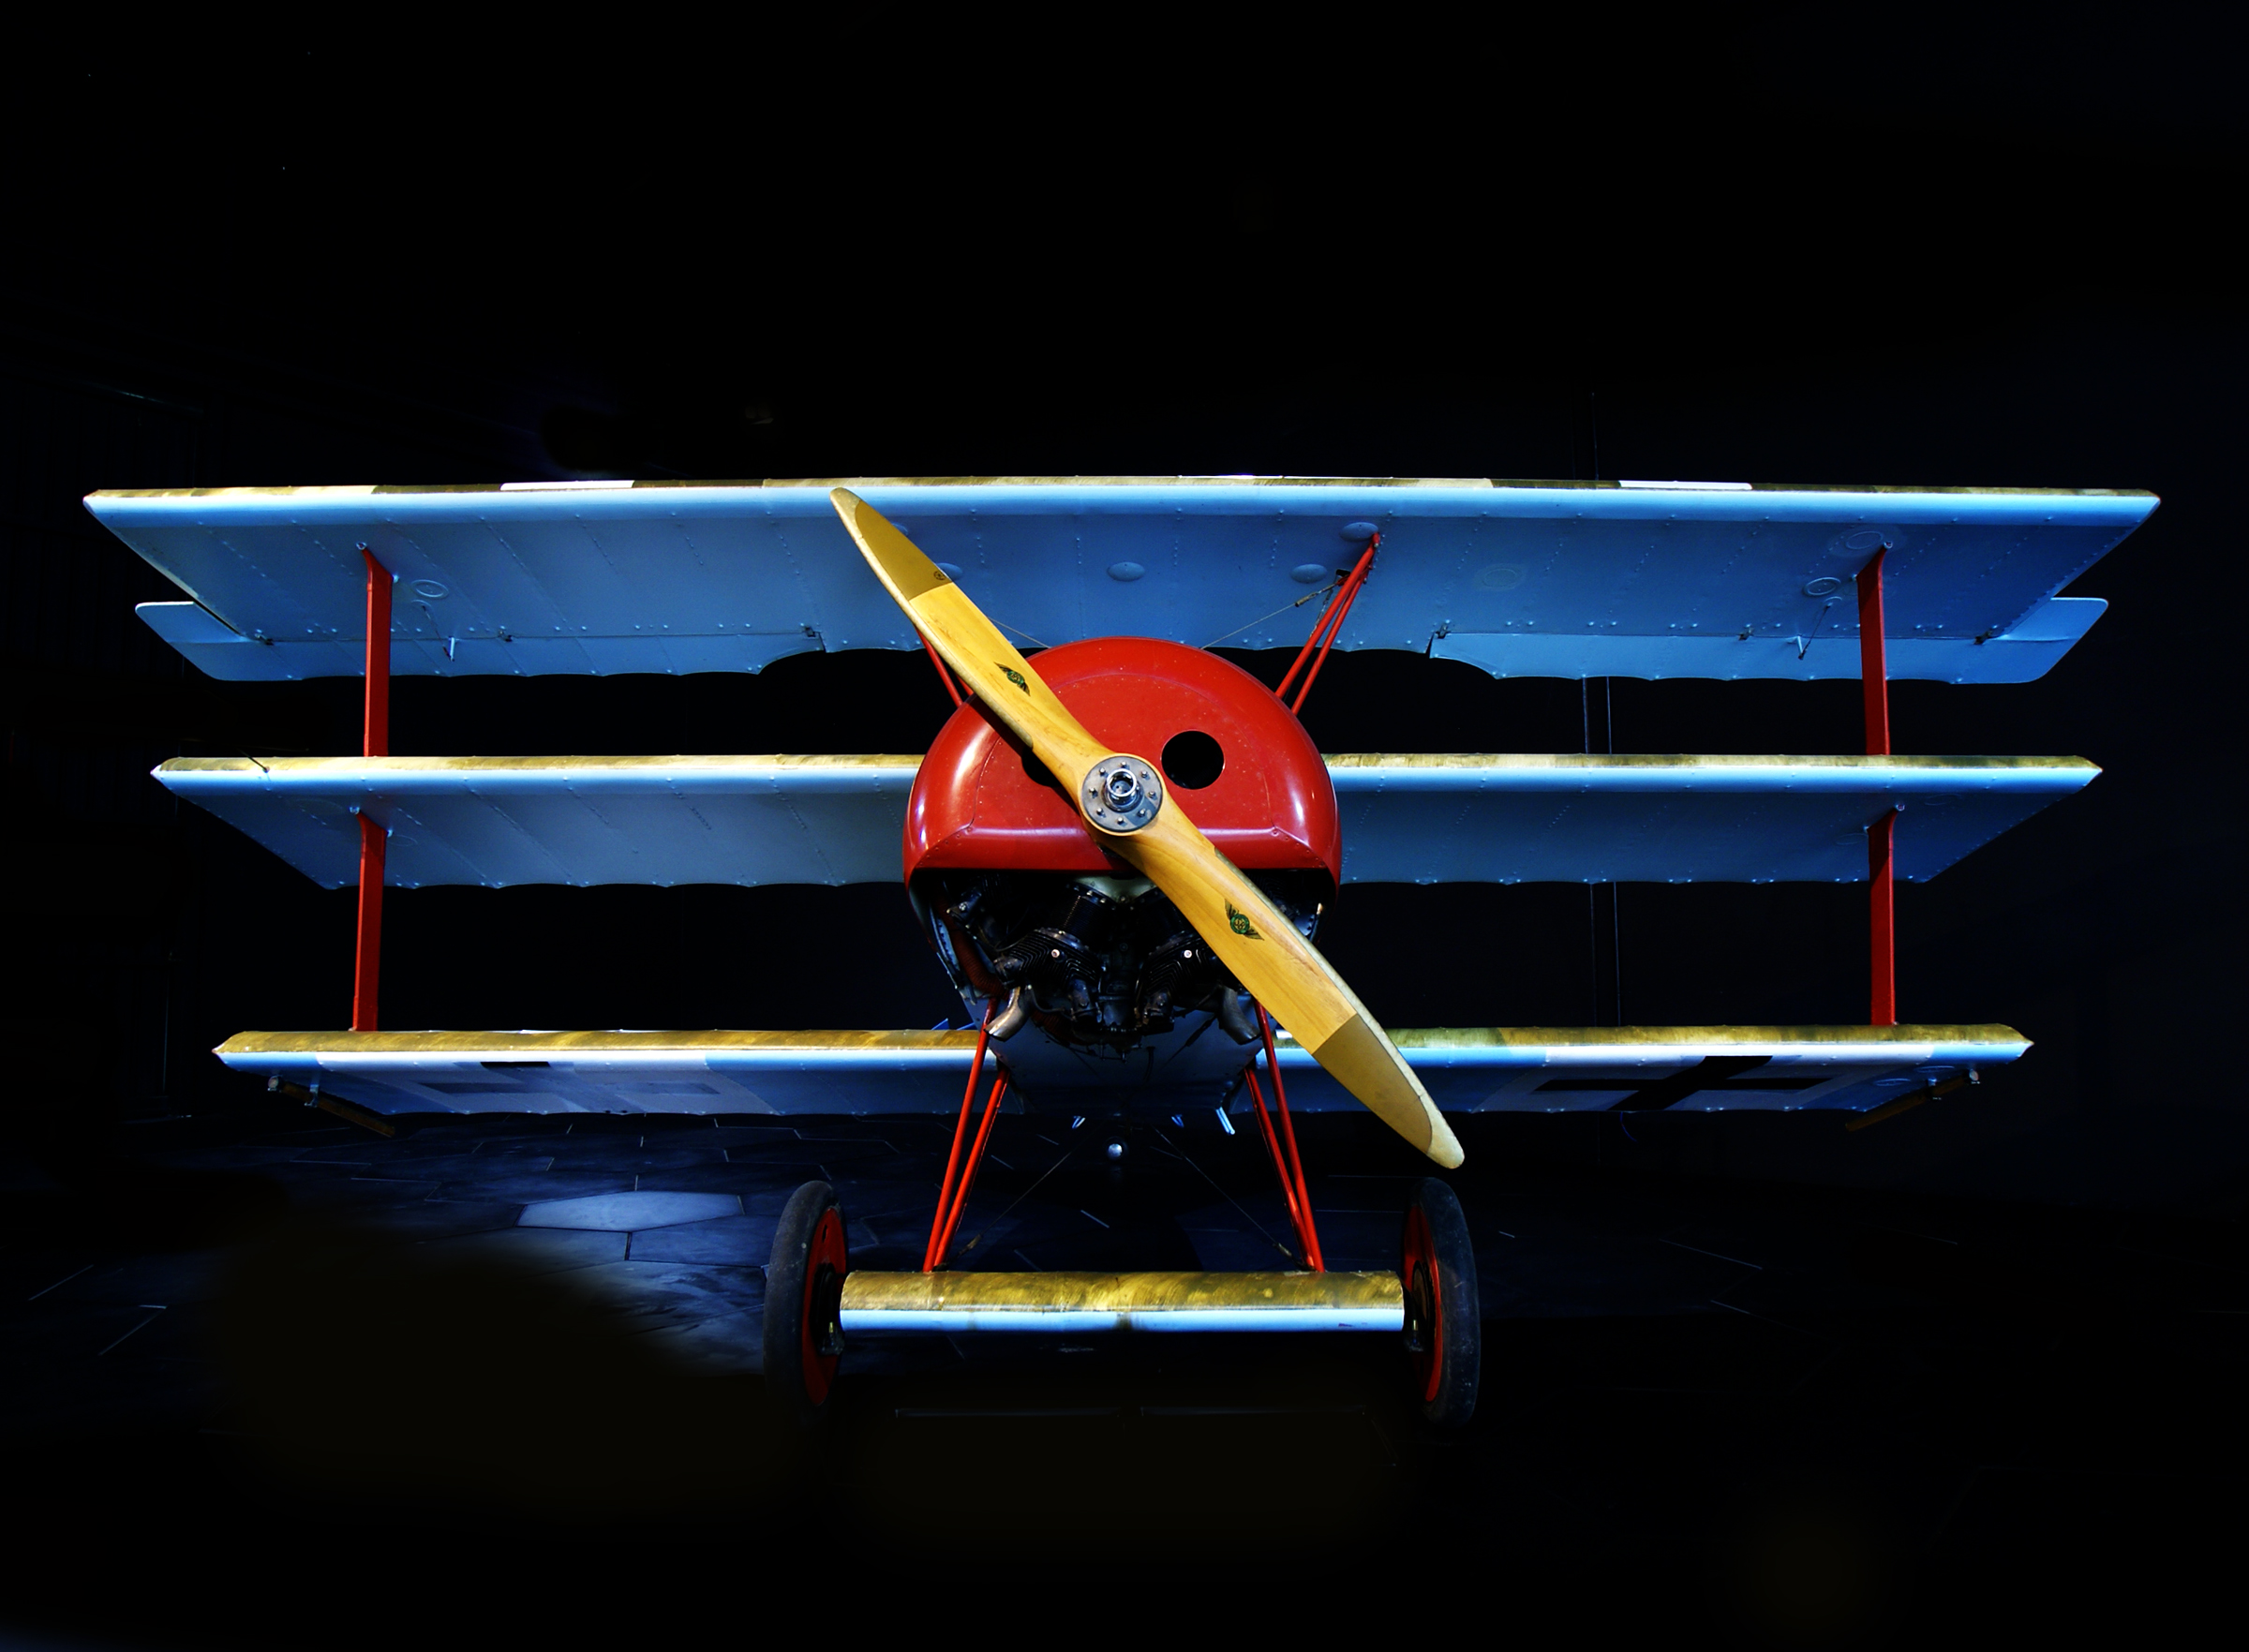
wing, airplane, aircraft, vehicle, aviation, space, ww1aircraft, omaka, screenshot, atmosphere of earth, aircraft engine